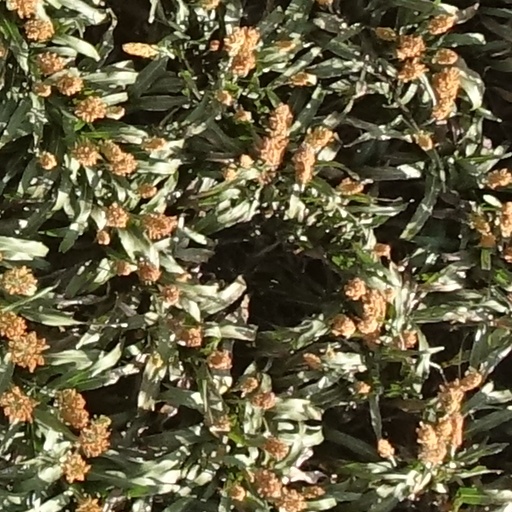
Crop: sorghum